Willie Horton (baseball)

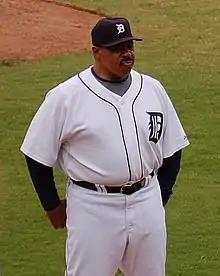
Horton in his Detroit Tigers uniform in 2010

Willie Horton (born William Wattison Horton; October 18, 1942), nicknamed "Willie the Wonder", is an American former baseball left fielder and designated hitter who played in Major League Baseball from 1963 to 1980, primarily for the Detroit Tigers.